Bender, Moldova

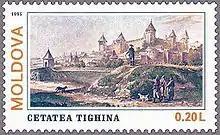
The fortress of Bender on a Moldovan stamp

The city is part of the historical region of Bessarabia. During the Soviet period the city was known in the Moldavian SSR as "Bender" in Romanian, written with the Moldovan Cyrillic alphabet, as "Bendery" in Russian and "Bendery" (Бенде́ри) in Ukrainian. Today the city is officially named "Bender", but both "Bender" and "Tighina" are in use.